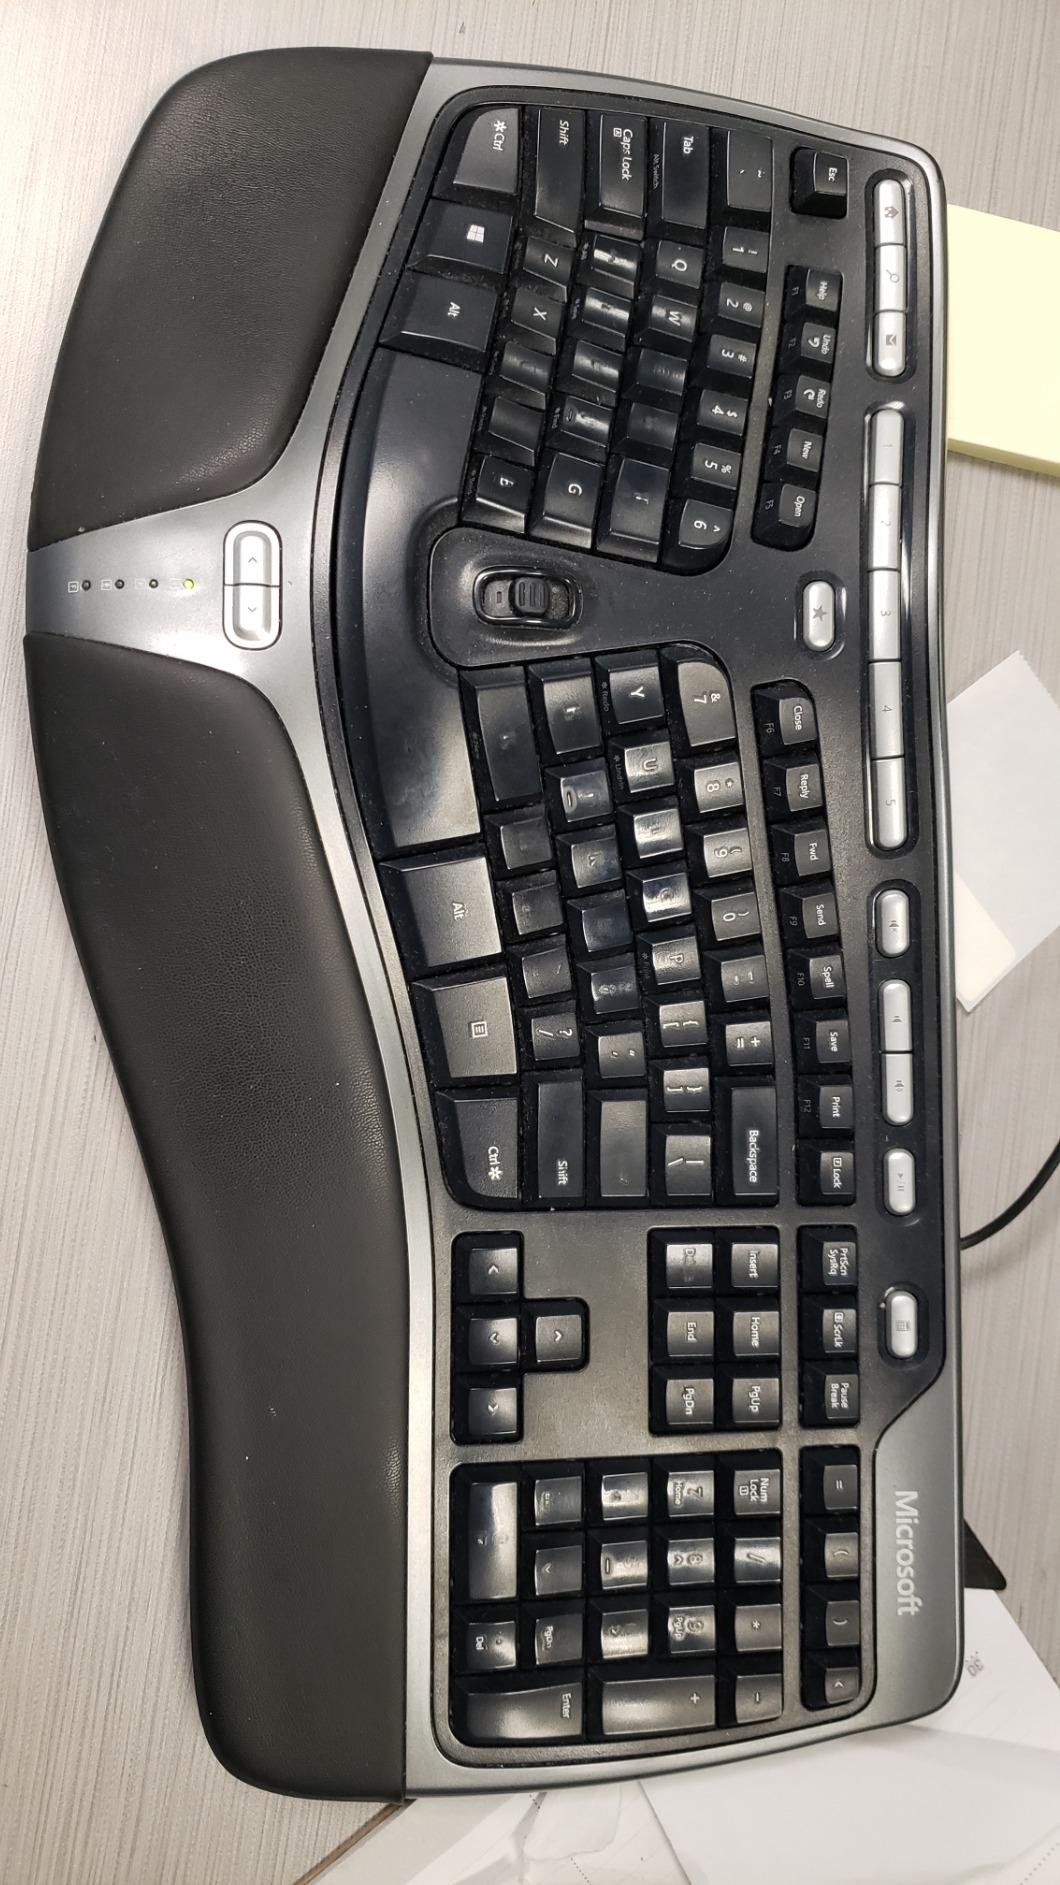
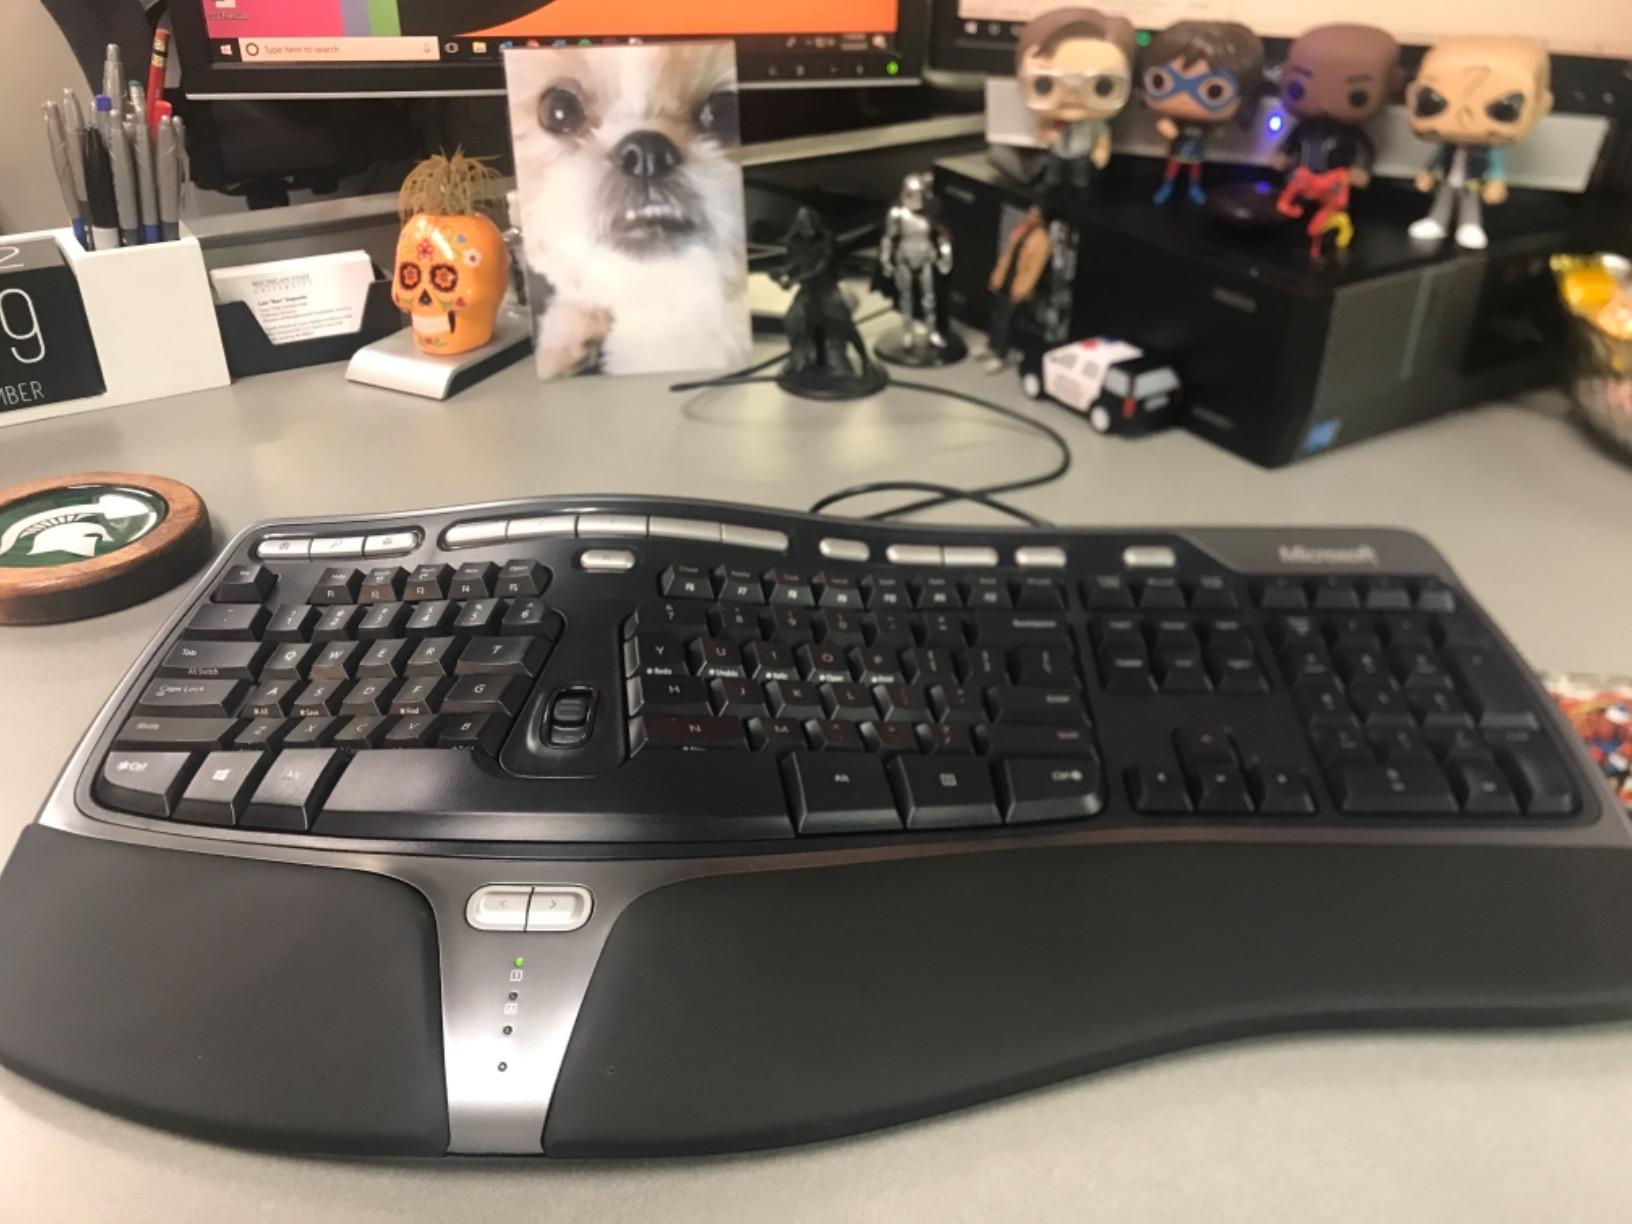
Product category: keyboard
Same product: yes